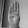
ASL letter: B